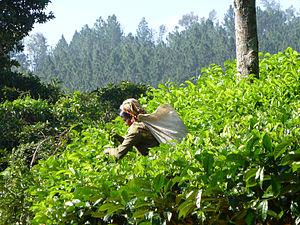
Sri Lanka, Province du Centre